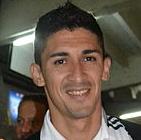
Age: 28